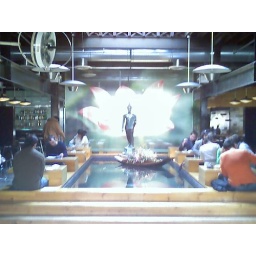
View from the door. Chase and I were sitting in front of the woman in the white shirt on the left.